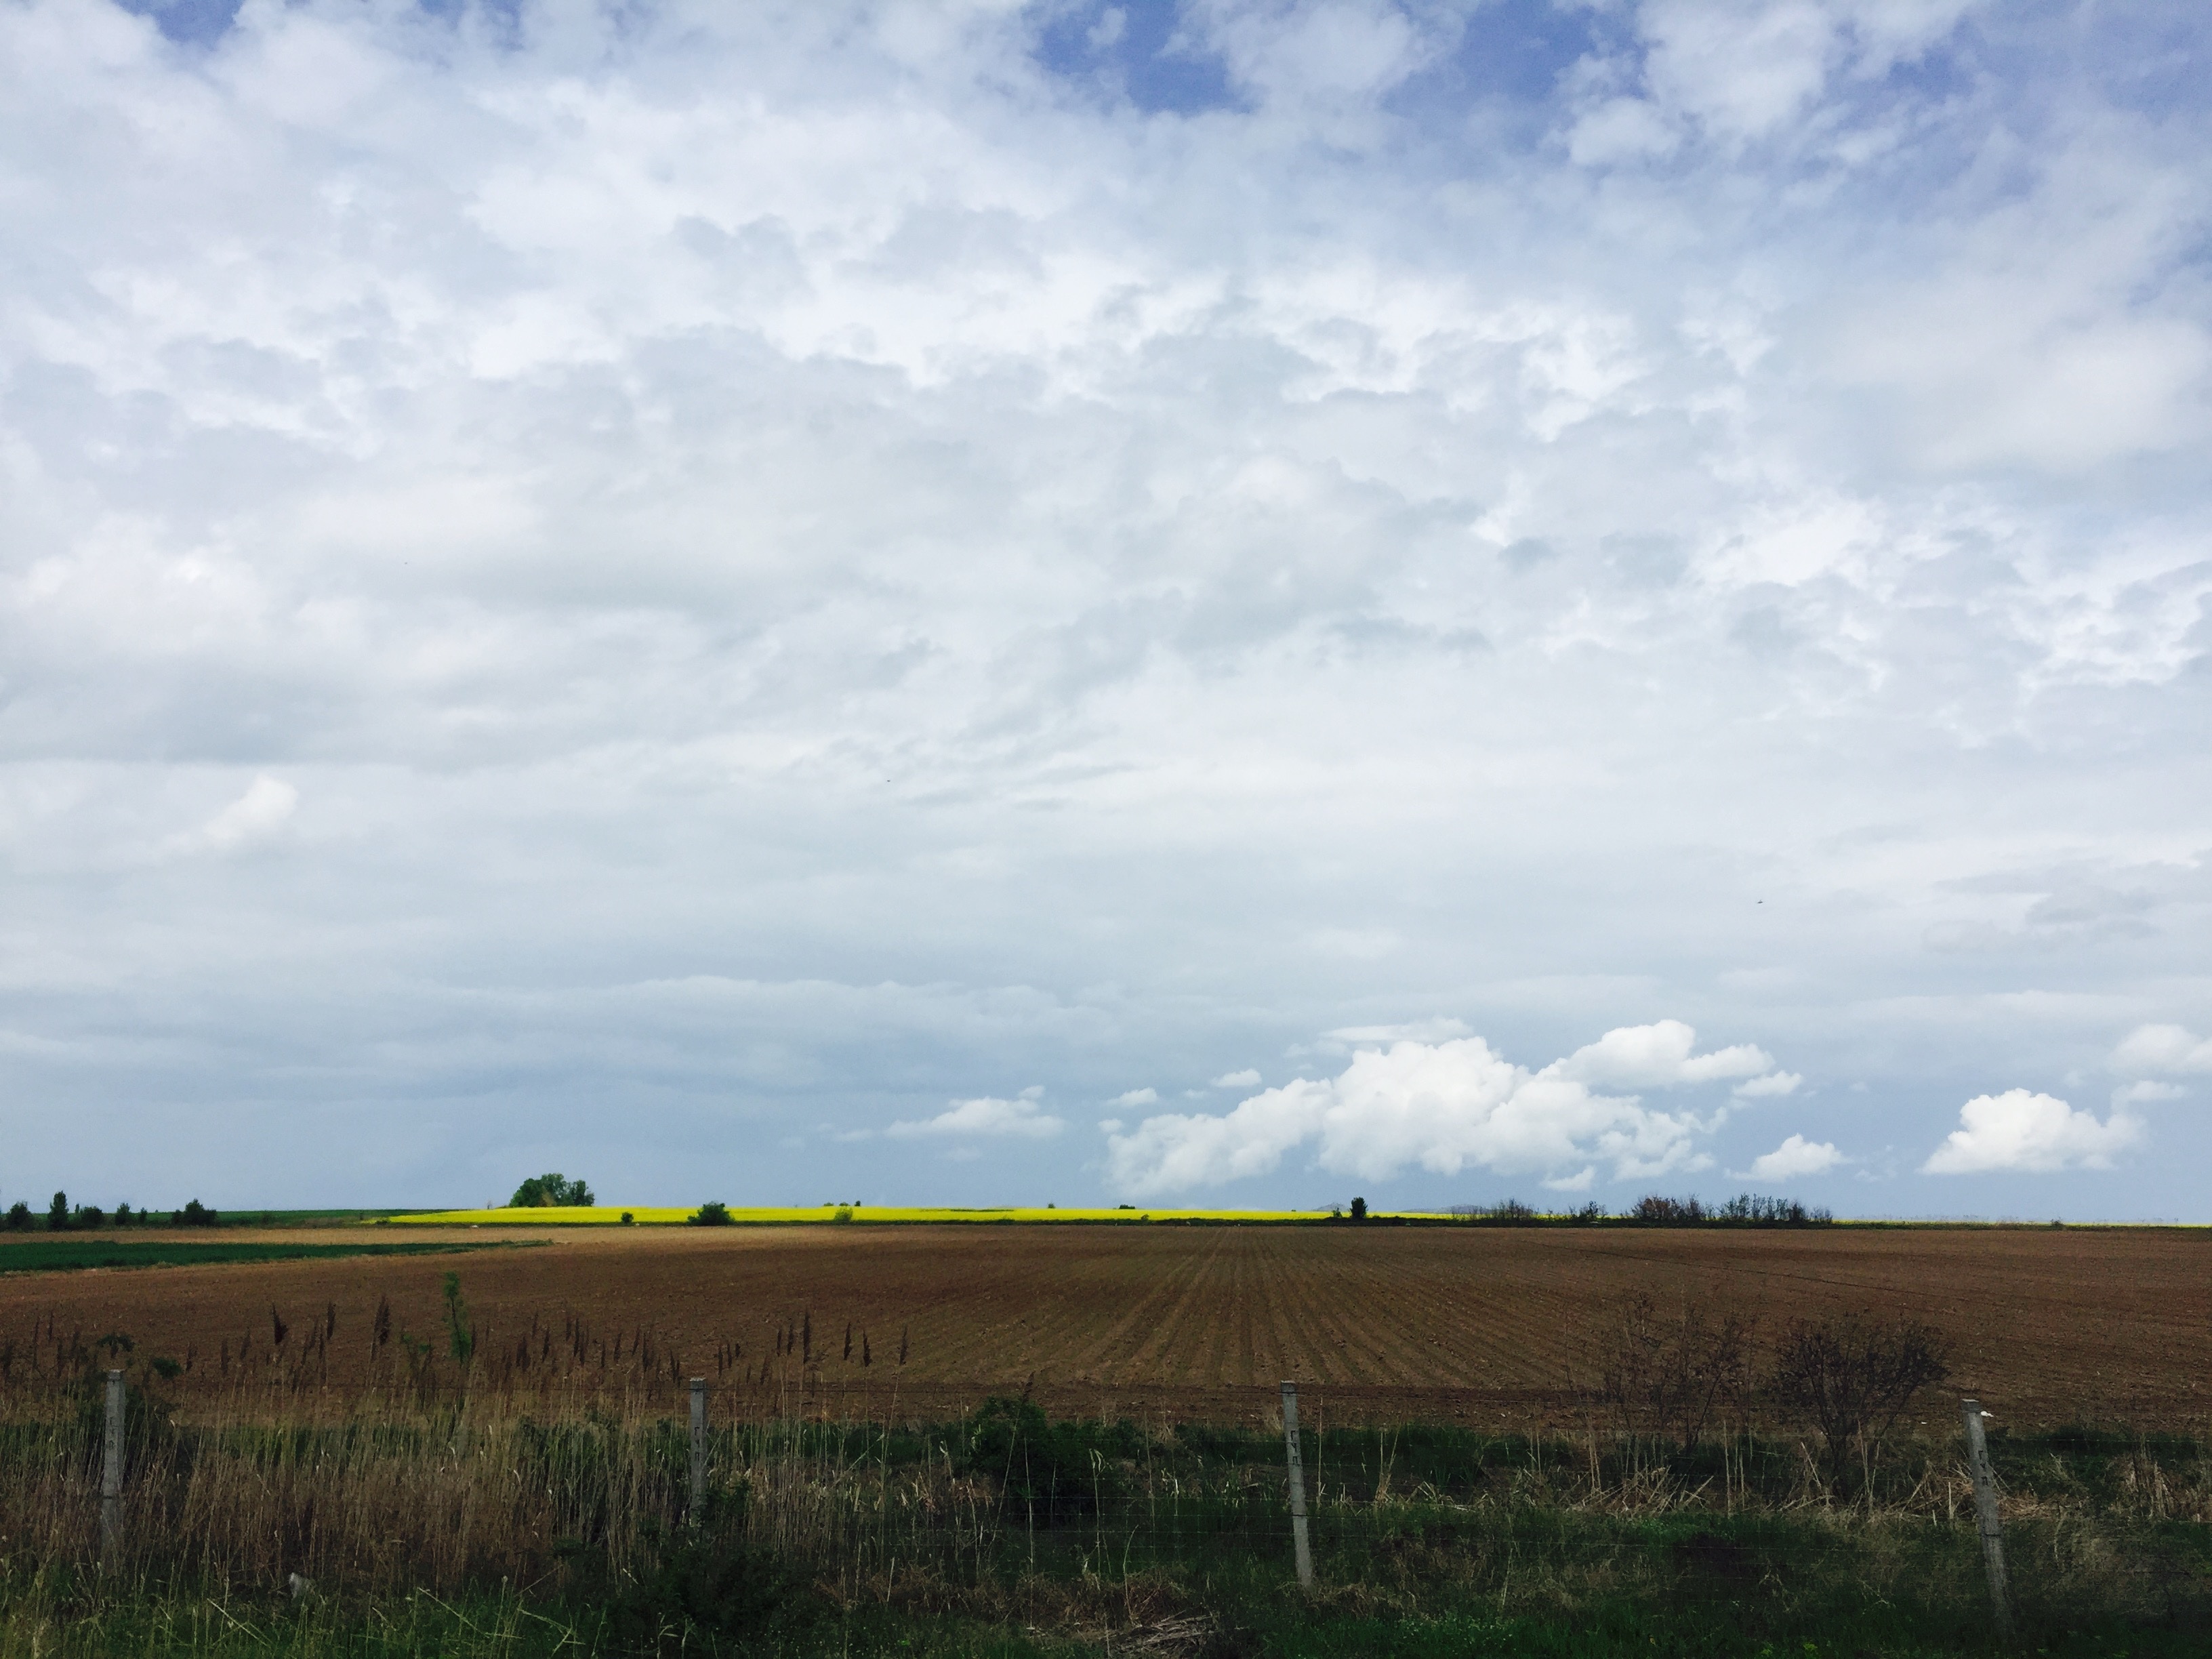
landscape, nature, grass, horizon, cloud, sky, field, farm, meadow, prairie, morning, hill, wind, pasture, agriculture, plain, grassland, habitat, ecosystem, steppe, rural area, meteorological phenomenon, natural environment, grass family, atmosphere of earth